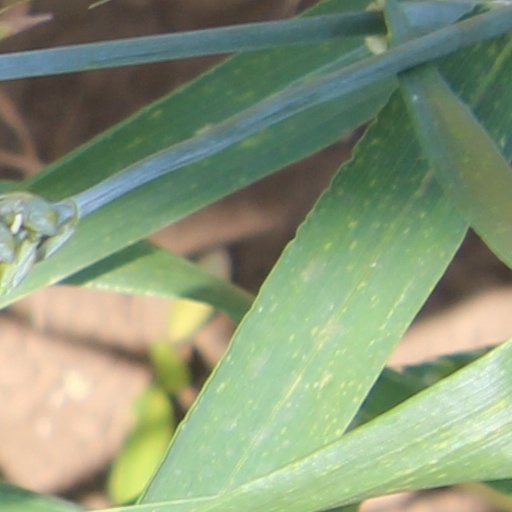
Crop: wheat